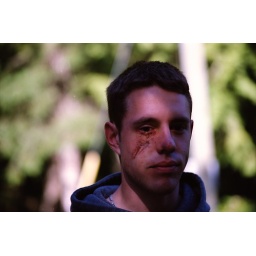
somewhere, a single door in a crack house contemplates its morality, and then decides to rust.